Rio Grande Southern Railroad

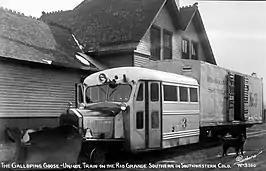
Goose #3 in front of what looks to be the Ridgway Depot, 1949

Once it was apparent to Mears that the Silverton Railroad would not be able to access Ouray, he considered a Railroad route heading west of Durango. It would head north following Lost Creek and the Dolores River, accessing the mining community of Rico, then over Lizard Head Pass, following the San Miguel River up to the Dallas Divide, and then into the town of Ridgway. This route would essentially bypass the issues that kept the SRR from completing the line from Ouray and the need for various switchbacks and wyes the SRR required to traverse Red Mountain Pass. So in 1889, he incorporated the Rio Grande Southern. Construction began that year from both Ridgway and Durango. By the end of 1890, before the line was complete, the RGS was already servicing mining companies in Telluride and west of Durango. One of these was the Porter Coal Mine, built by John Porter, who had started other coal mines throughout the Durango Area to fuel the Durango Smelter/San Juan Smelter that he had built as well. The line was completed on 12 December 1891, where the two construction teams met south of Rico. Then the RGS was booming, profitable for the company and investors, and producing higher than average pay for RGS employees. This only lasted for a year and a half, however, as the Silver Panic of 1893 had resulted in most of the mines the railroad serviced closing overnight, and the railroad lost most of its traffic. This would severely affect the finances of the RGS, and the railroad was never able to fully recover from this and it created many characteristics the RGS is known for today. In August 1893, the RGS requested a voluntary receivership, which was received by Edward Turner Jeffery of the D&RG. Otto Mears had lost control of his railroad, and the D&RG was now in charge. By 1895 the receivership had ended, but Ed Jeffery was appointed president, still ensuring D&RG's control of the line. Later on, the RGS was able to pursue other kinds of traffic, such as lumber/logging, livestock, as well as different types of mineral traffic.